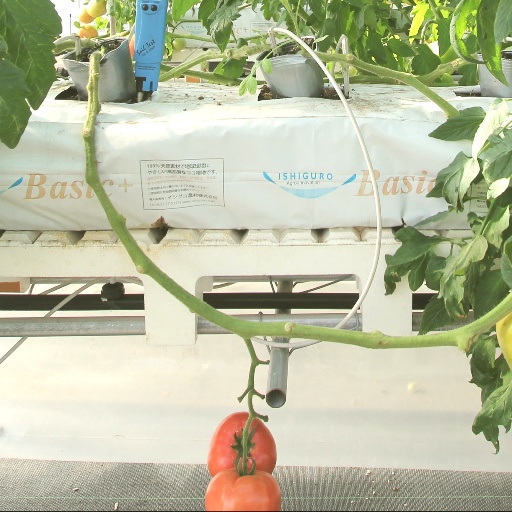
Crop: tomato